Stephen Whiting

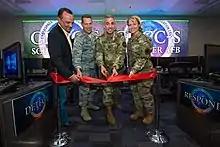
Retired Col Sutton, Col Smith, Maj Gen Whiting, and Brig Gen Burt during the Cyber Defense Correlation Cell-Space ribbon cutting ceremony in October 2019

On 8 July 2013, Whiting was promoted to brigadier general and assigned as vice commander of the Air Force Warfare Center. Two years later, he was selected to lead Air Force Space Command's (AFSPC) Space Enterprise Vision Team. After that, he was assigned as director of integrated air, space, and cyberspace and intelligence, surveillance, and reconnaissance of AFSPC. In 2017, he also served as the lead for the Joint Force Space Component Command (JFSCC) Integration Team.